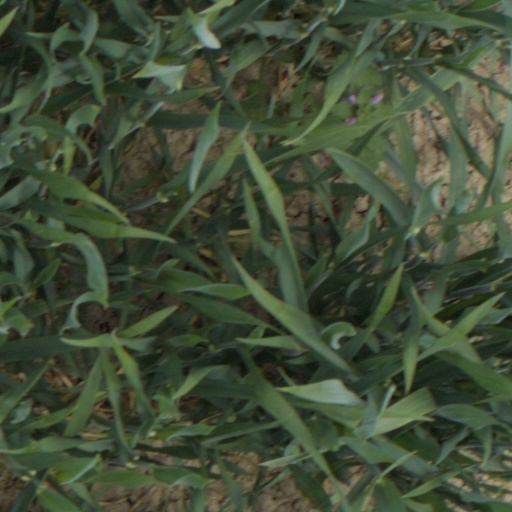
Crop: wheat